Arthur F. Gorham

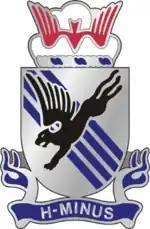
Crest of the 505th Parachute Infantry Regiment

In the summer of 1942 the 505th Parachute Infantry Regiment was activated in the tarpaper shack Frying Pan area of Fort Benning, overlooking Lawson Army Airfield. Gorham, then a major, was assigned as commander of the 1st Battalion. There was no time lost in getting a hard training schedule started.